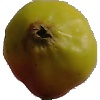
Label: Apple Red Yellow 2